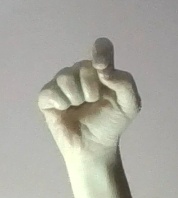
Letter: fa